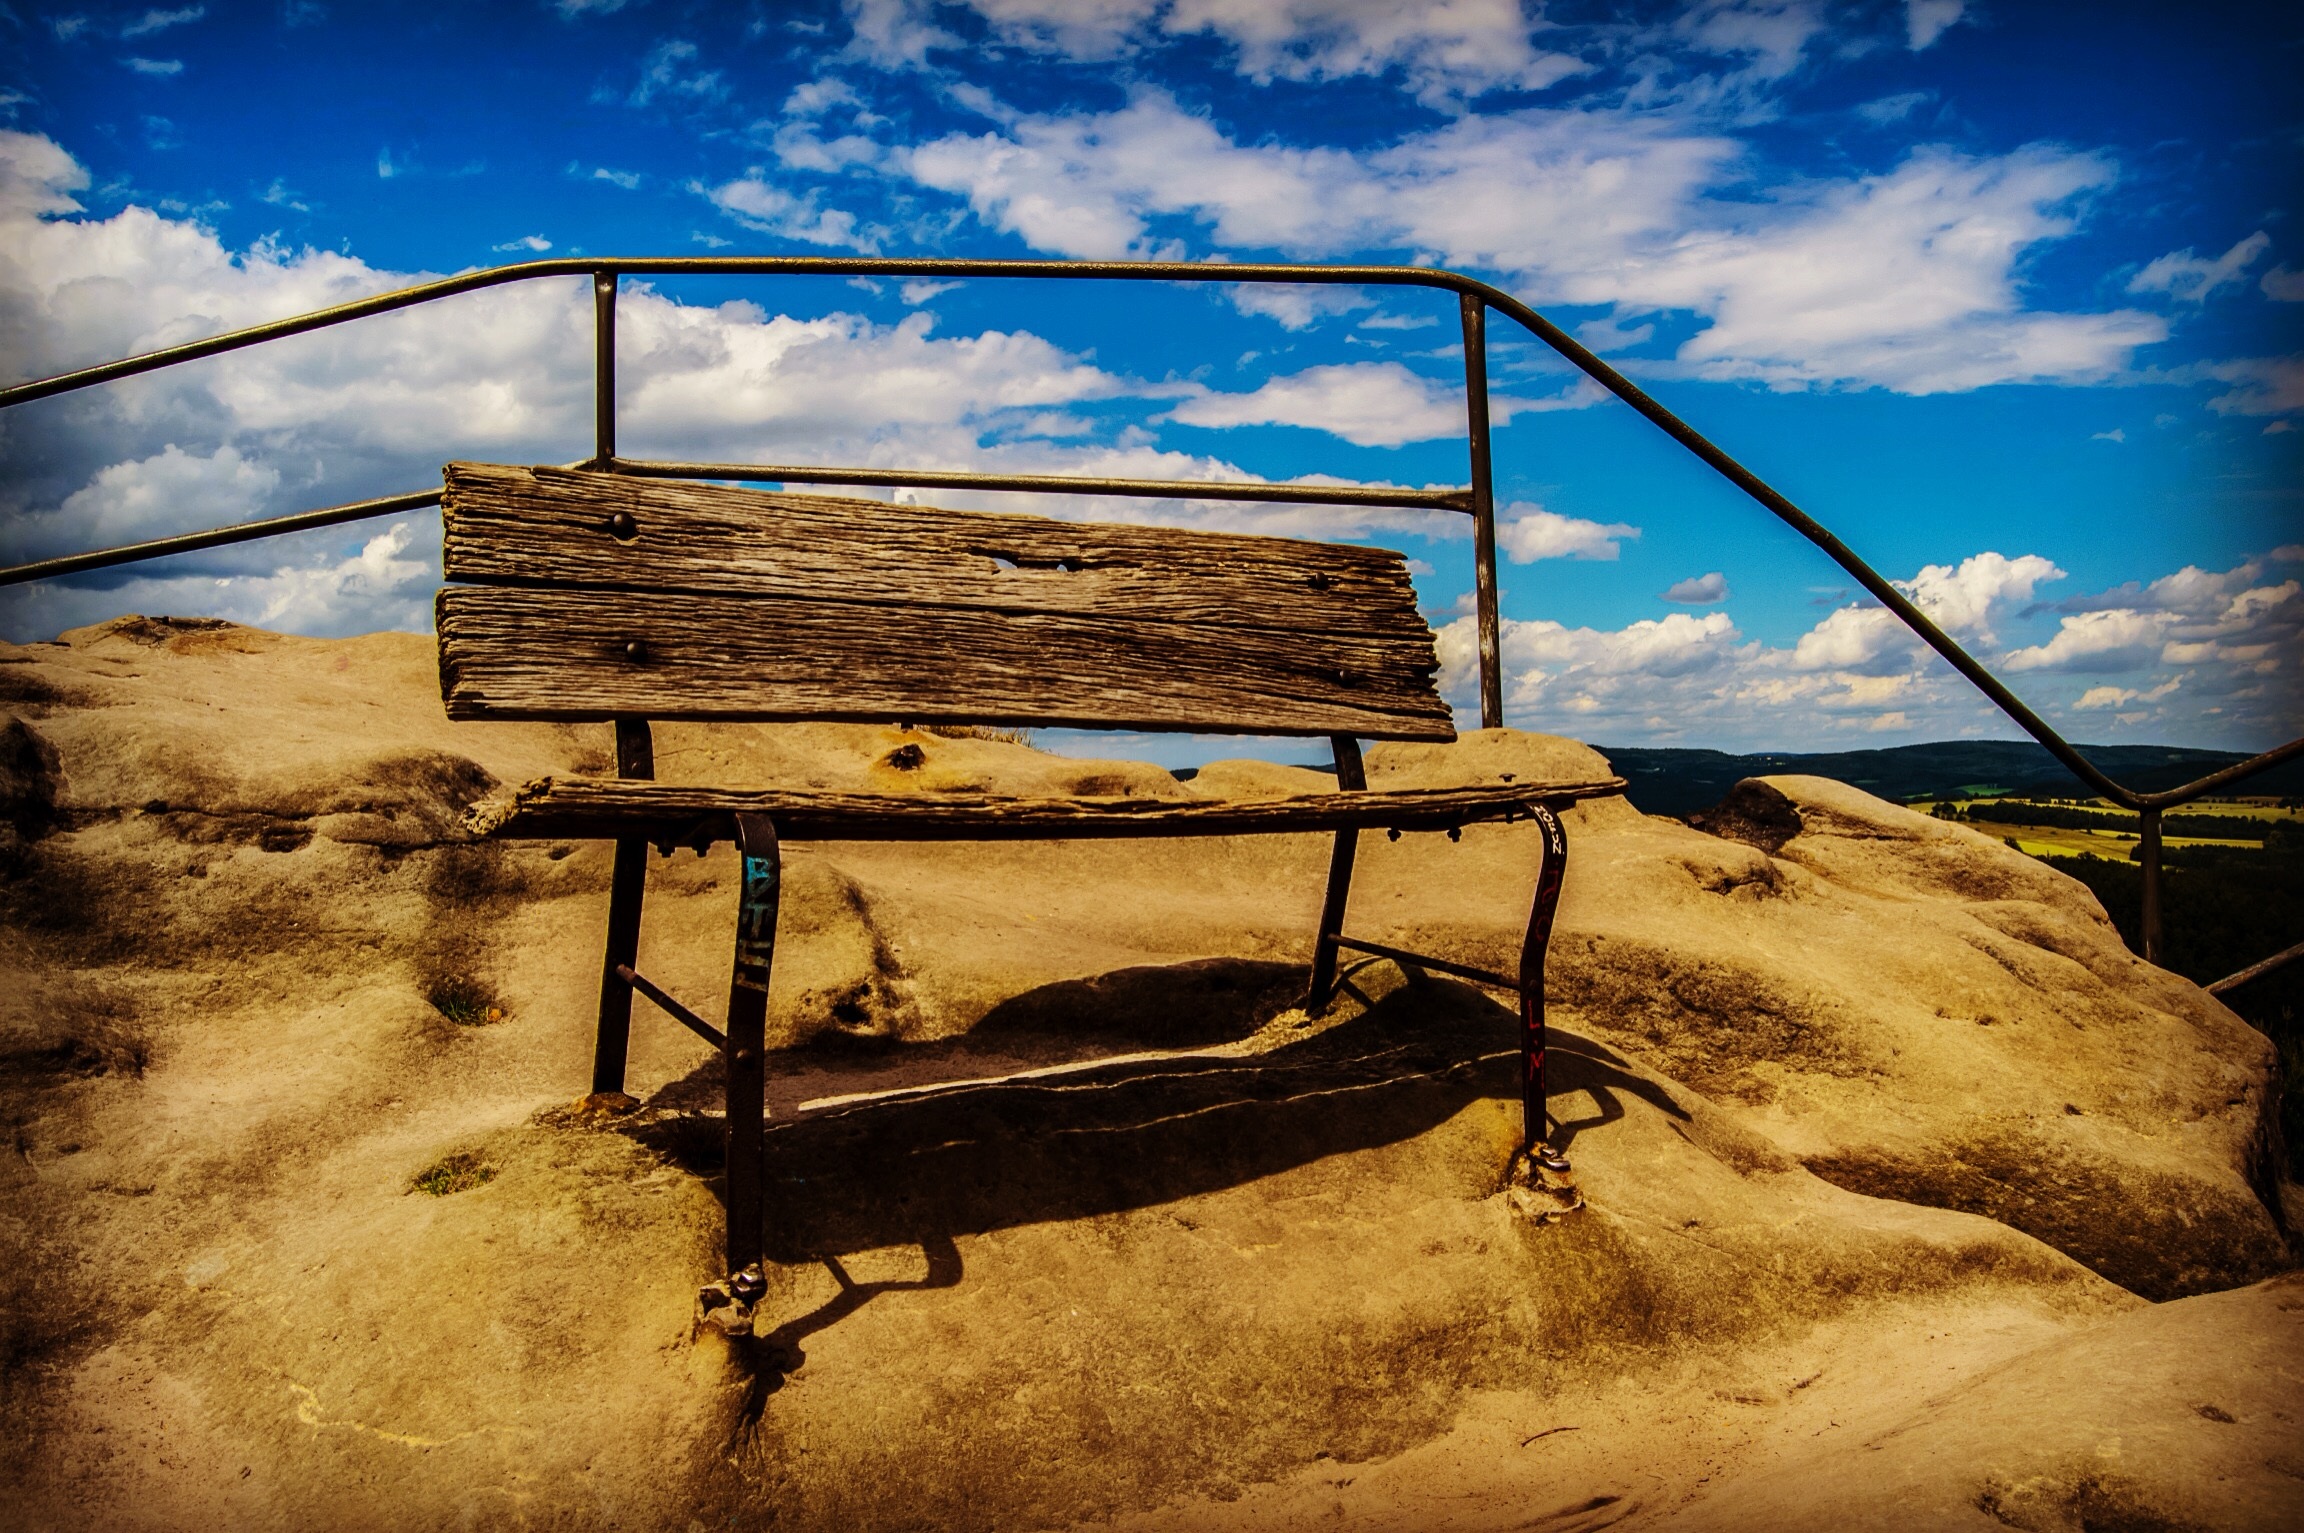
beach, landscape, tree, water, nature, grass, sand, horizon, blossom, light, abstract, cloud, sky, wood, sun, sunset, hiking, field, ground, bloom, summer, pattern, spring, green, holiday, blue, heat, root, clouds, bank, santorini, grapes, greece, parasol, afterglow, schrammstein viewpoint, schrammsteine, meteorological phenomenon, ecoregion, solar radiation, sonnenbkume